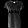
Label: T - shirt / top